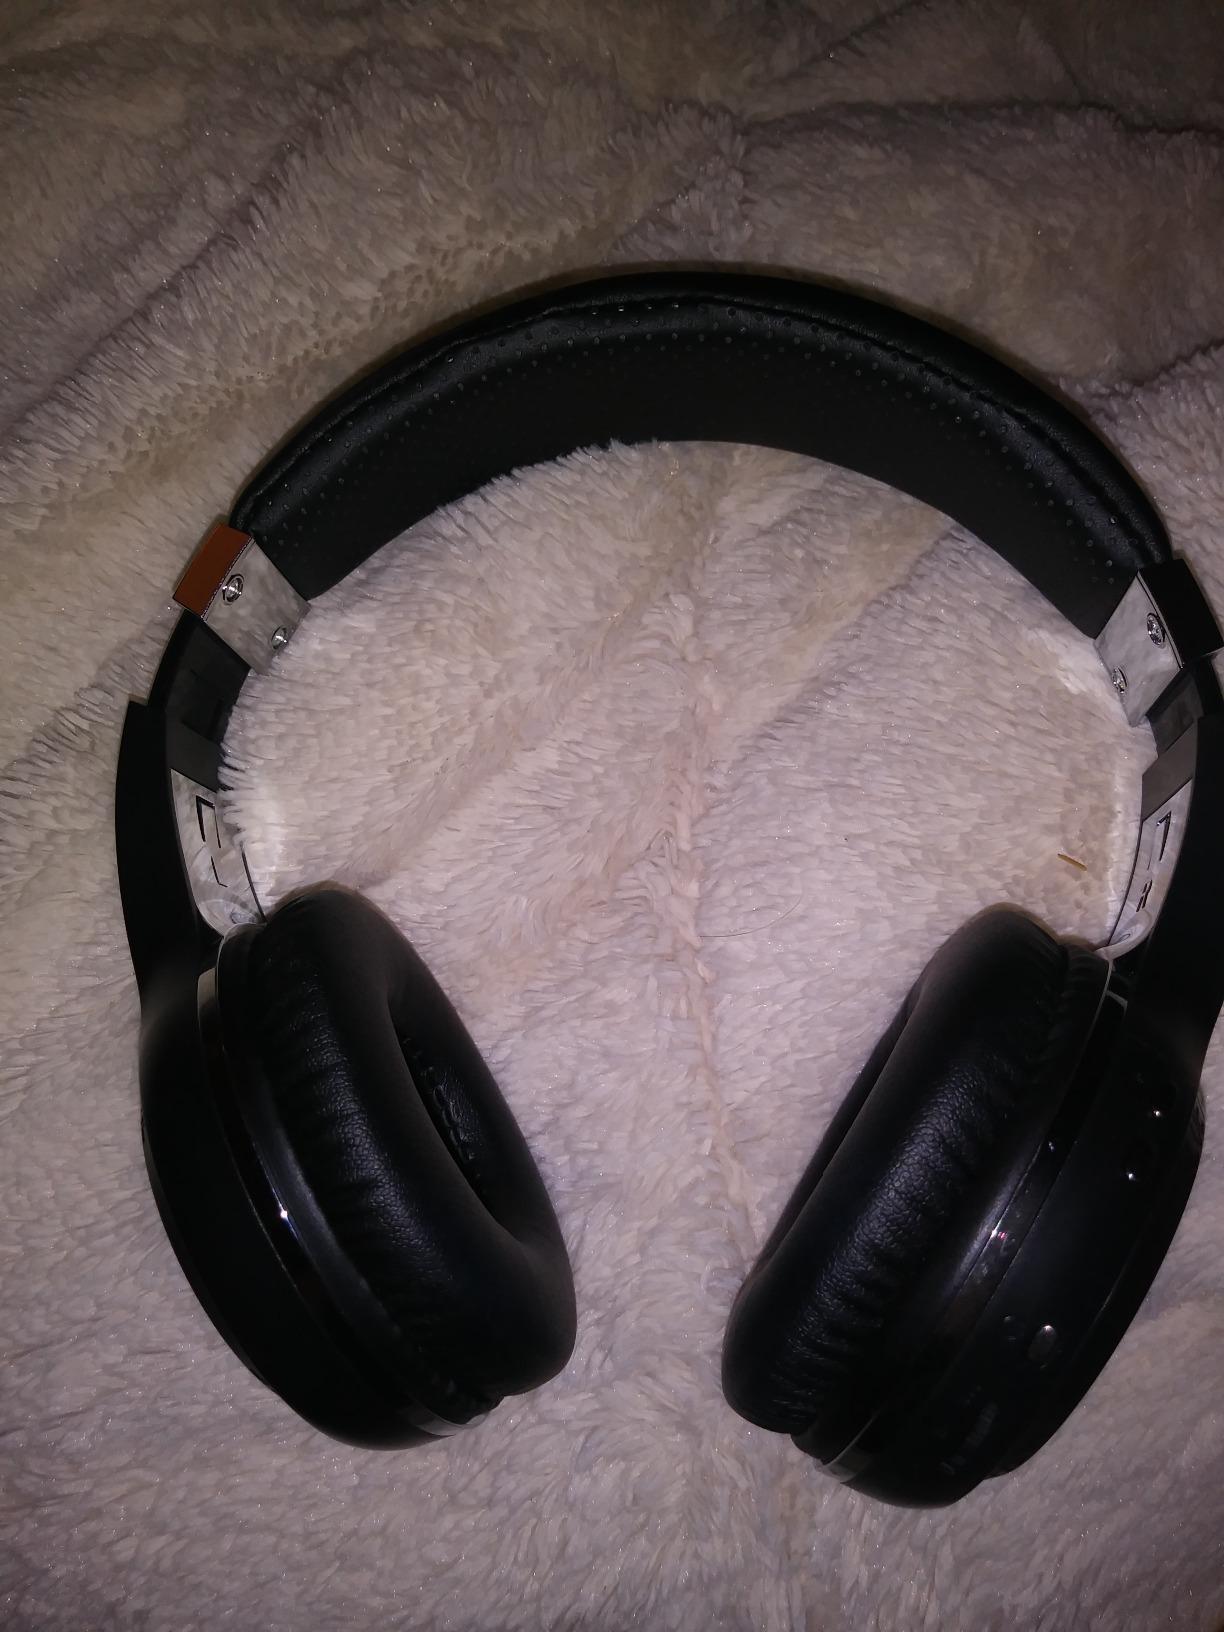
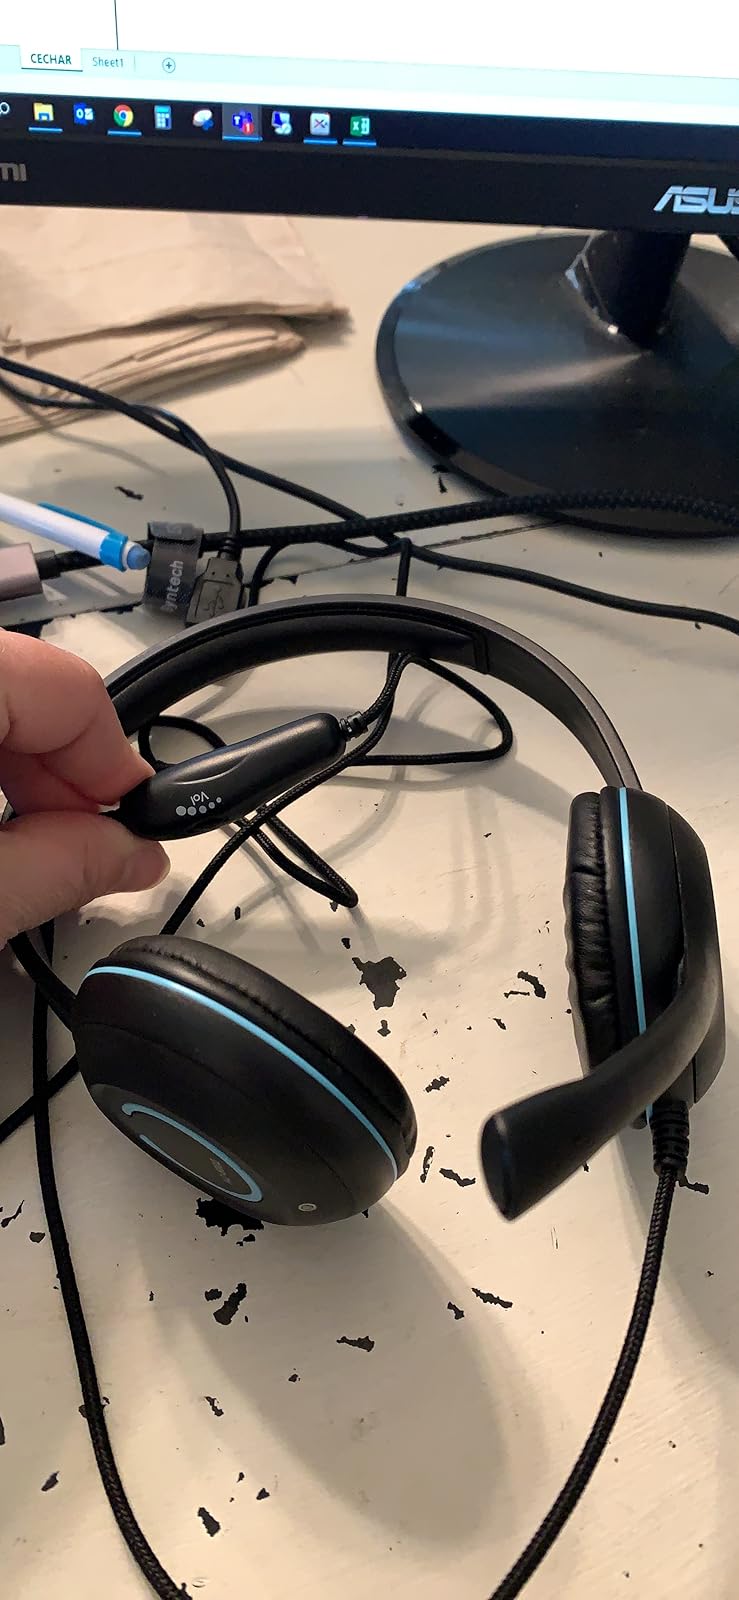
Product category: headphones
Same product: no